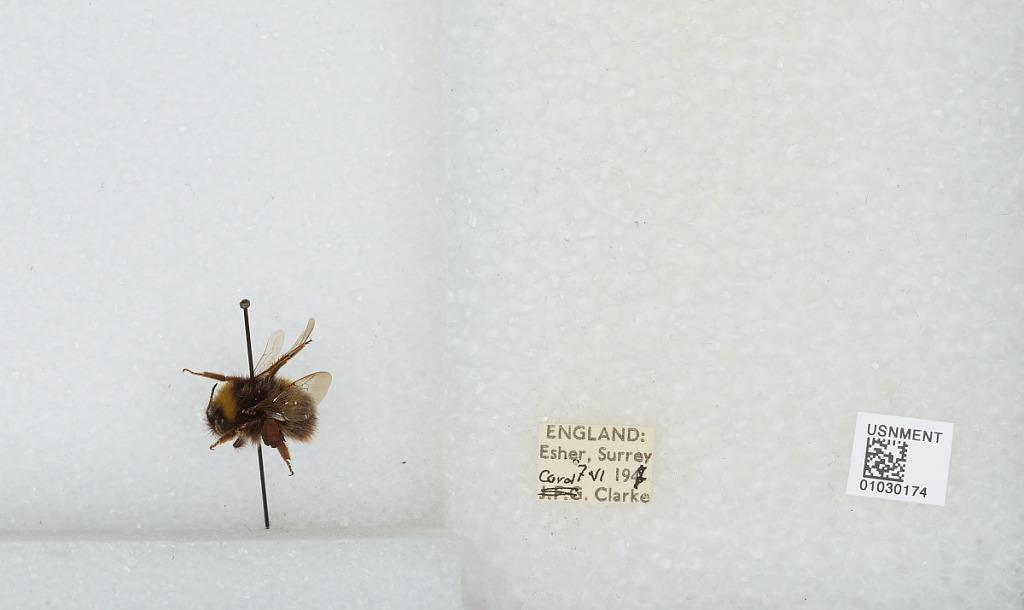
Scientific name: Bombus (Pyrobombus) pratorum (Linnaeus)
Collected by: C. Clarke
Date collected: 1947-6-7
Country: United Kingdom
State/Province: England
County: Surrey
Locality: Esher
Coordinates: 51.3691, -0.365